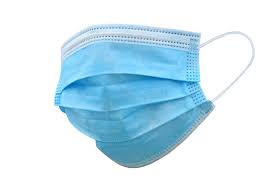
Waste category: trash